Ninette (film)

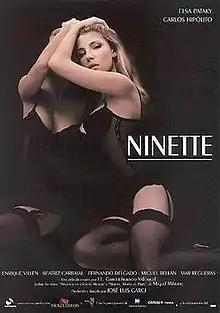
Film poster

Ninette is a Spanish comedy film directed by José Luis Garci. Released in 2005, it is based on the plays "Ninette y un señor de Murcia" and "Ninette, modas de París" by Miguel Mihura.